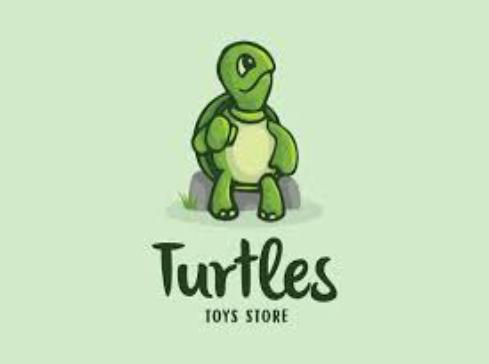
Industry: Leisure